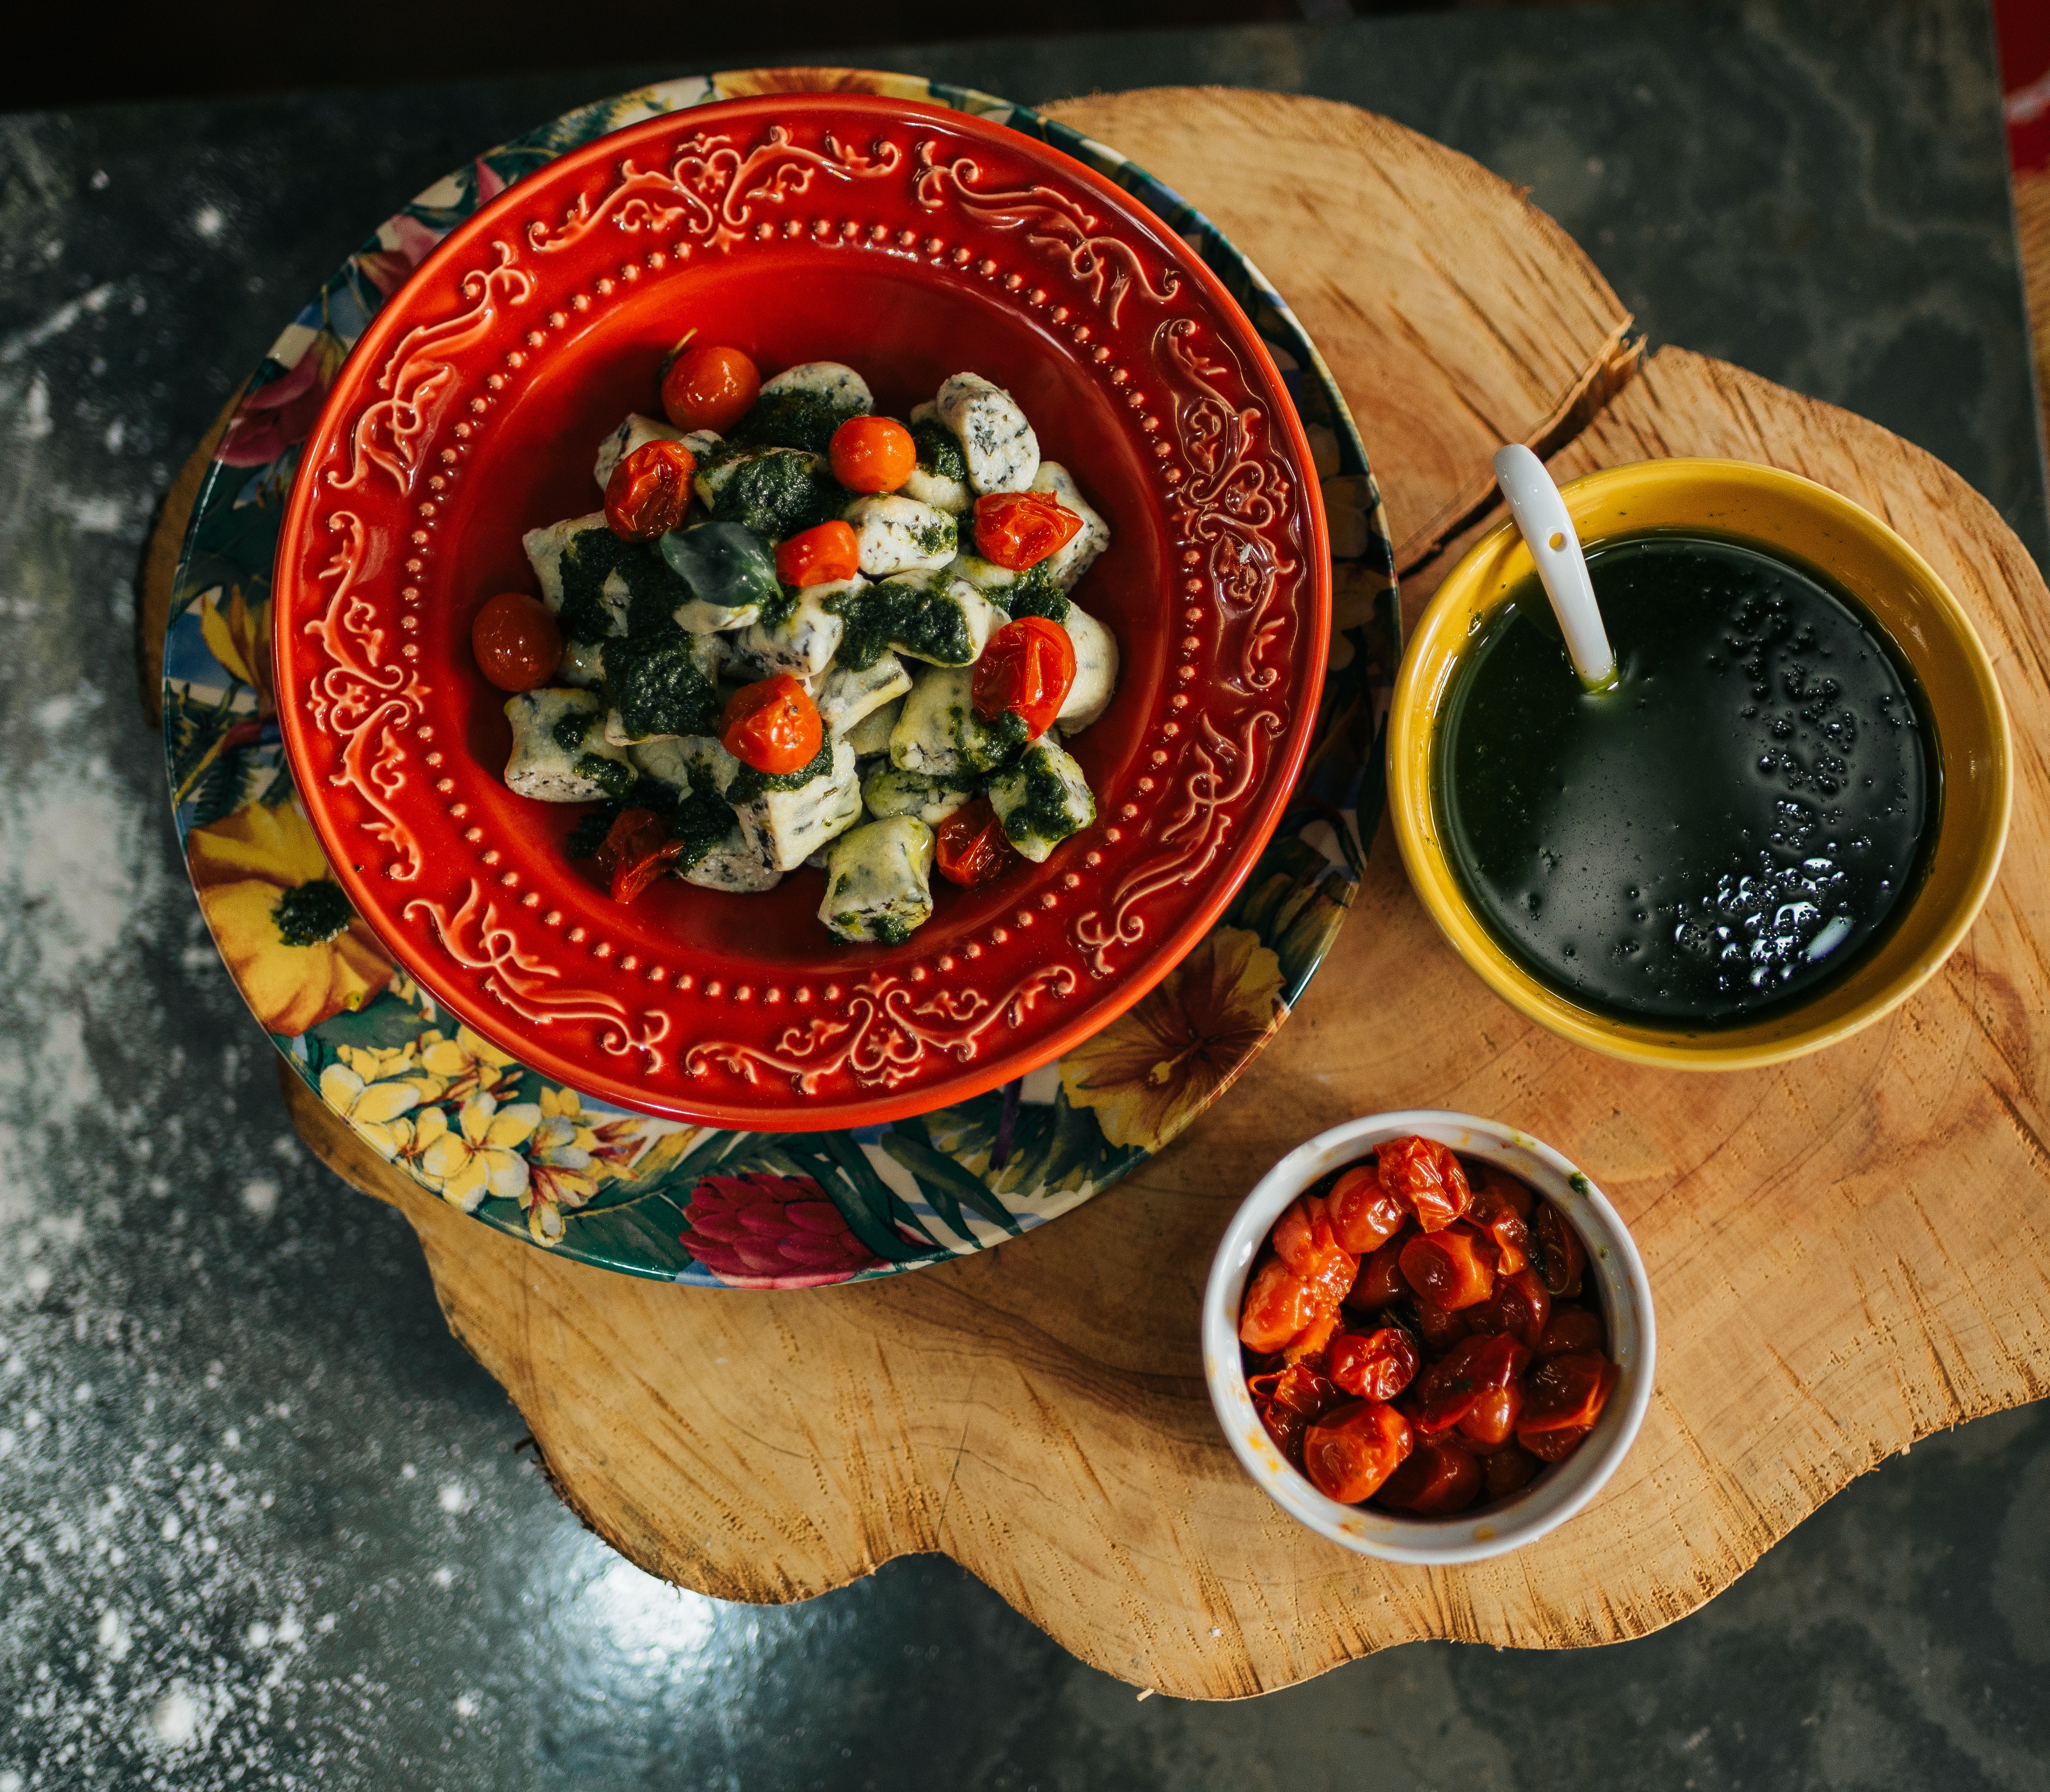
dish, food, cuisine, ingredient, produce, vegetarian food, superfood, vegetable, recipe, Harissa, chutney, dip